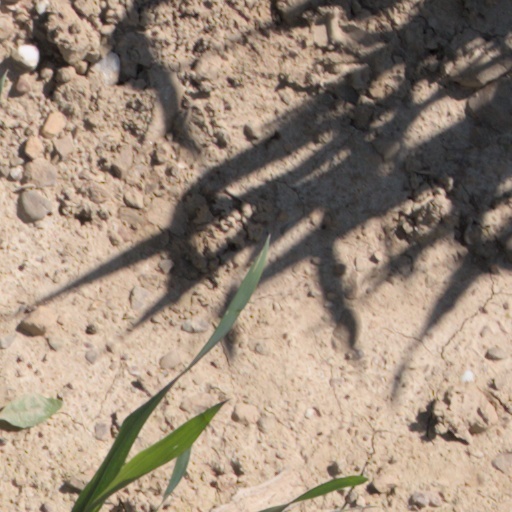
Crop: wheat